Icheon Ceramic Festival

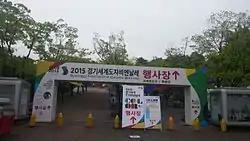
Icheon Ceramic Festival main gate

Icheon Ceramic Festival is a South Korean festival opened every year in Gyeonggi-do province.